Johann Lohel

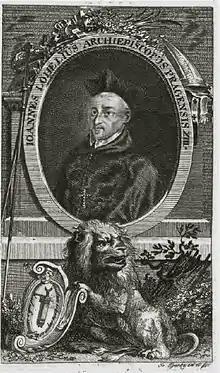

Johann Lohelius (1549 – November 2, 1622), better known as Johann Lohel, was the archbishop of Prague from September 18, 1612, until his death.